Tinco Martinus Lycklama à Nijeholt

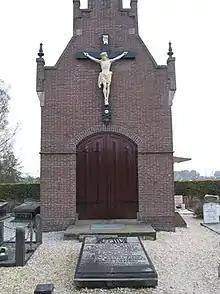
The Lycklama chapel at Wolvega (Frisia)

Tinco Lycklama died in Cannes on 7 December 1900. The town invited all dignitaries and the consular corps to an official ceremony on 11 December. The procession left the Villa Lycklama for the "Notre-Dame-de-Bon-Voyage" church, where mayor Jean Hibert pronounced an elegy for his close friend. The coffin was then transported to the railway station, whence it left the same evening for its final destination - Wolvega. Cannes lost a remarkable citizen who left his mark on the city. His widow kept her residence in Cannes until 1911. She died at Leeuwarden (Netherlands) in 1914 and was inhumed at the chapel at Wolvega.